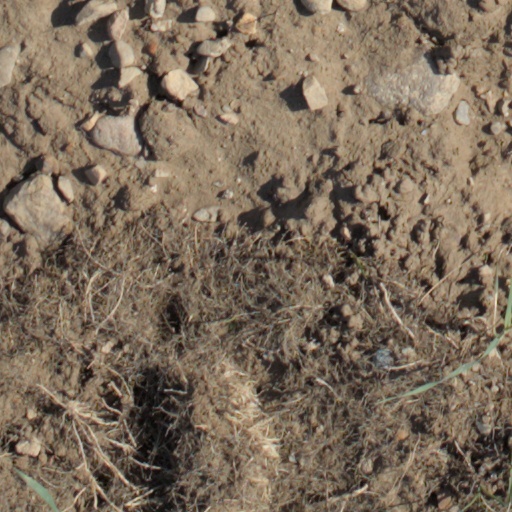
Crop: wheat